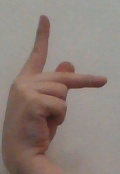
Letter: dha